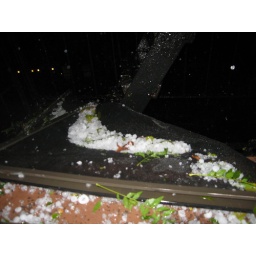
The hailstorm knocked in my screen window